Kew, Invercargill

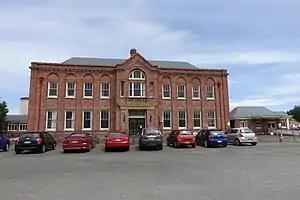
The former Southland Hospital building

The suburb has a high rate of deprivation, dating back to the closure of the Ocean Beach freezing works in Bluff in 1991.